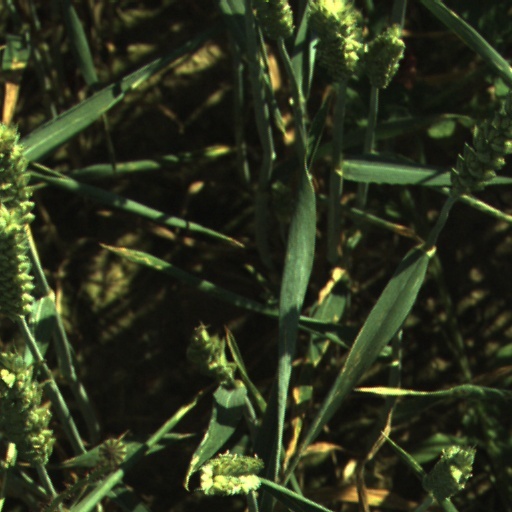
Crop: wheat